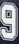
Number: 9